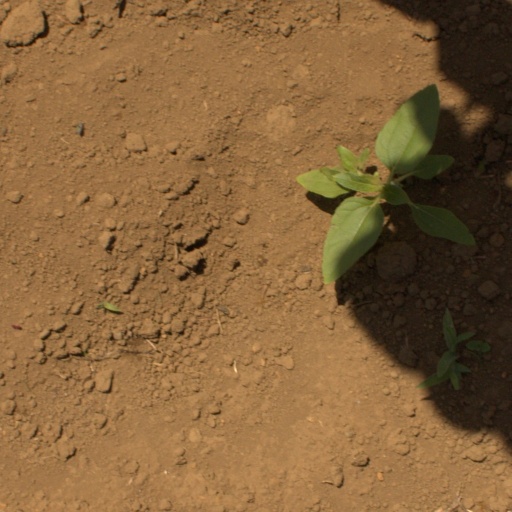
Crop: Jerusalem artichoke